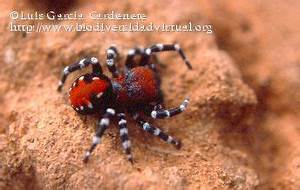
Label: ragno